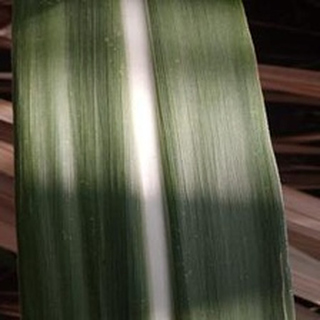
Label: healthy_sugarcane